Oświęcim

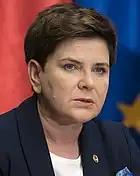
Beata Szydło, 2016

In the second half of the 19th century, Oświęcim became an important rail junction. During the same period, the town burned in several fires, such as the fire of 23 August 1863, when two-thirds of Oświęcim burned, including the town hall and two synagogues; a new town hall was built between 1872 and 1875. In another fire in 1881, the parish church, a school, and a hospital burned down. In 1910, Oświęcim became the seat of a starosta, and in 1917–18 a new district, Nowe Miasto, was founded. In 1915, a high school was opened. After World War I, the town became part of the Second Polish Republic's Kraków Voivodeship (Województwo Krakowskie). Until 1932, Oświęcim was the seat of a county, but on 1 April 1932, the County of Oświęcim was divided between the County of Wadowice, and the County of Biała Krakowska.